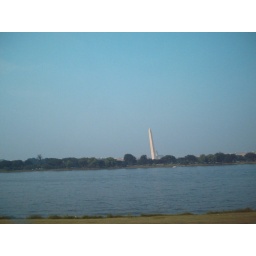
Picture taken out of a car window while the car was in motion.